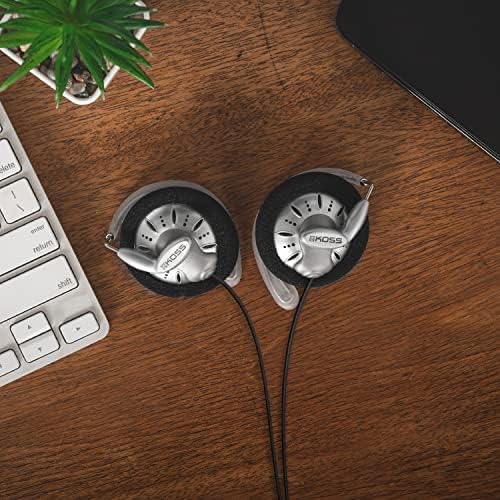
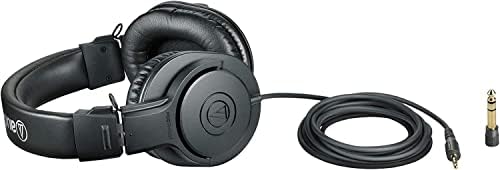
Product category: headphones
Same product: no